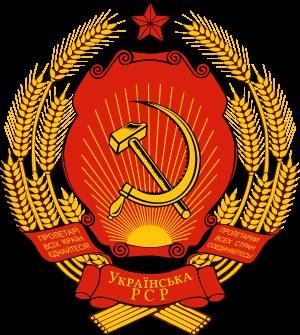
L'emblème de la RSS d'Ukraine a été adopté le 14 mars 1919 par le gouvernement de la RSS d'Ukraine. Le blason est fondé sur le blason de l'Union soviétique. Il comporte la faucille et le marteau, l'étoile rouge, le soleil levant, et les tiges de blé sur ses couronnes extérieures. Le soleil levant est synonyme de l'avenir de la nation ukrainienne, l'étoile, ainsi que la faucille et le marteau pour la victoire du communisme et le « monde socialiste de la communauté d'États ».